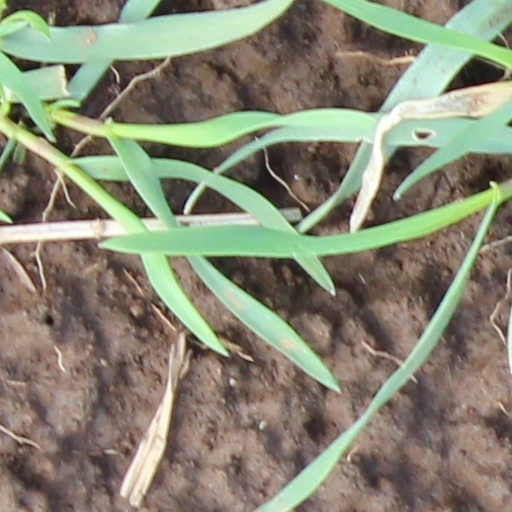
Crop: wheat